Ella Harris

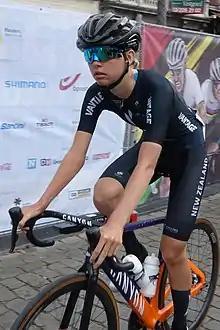
Harris in 2021

Ella Harris (born 18 July 1998) is a New Zealand former professional racing cyclist. As of 2025, Harris is a marketing communications assistant with .